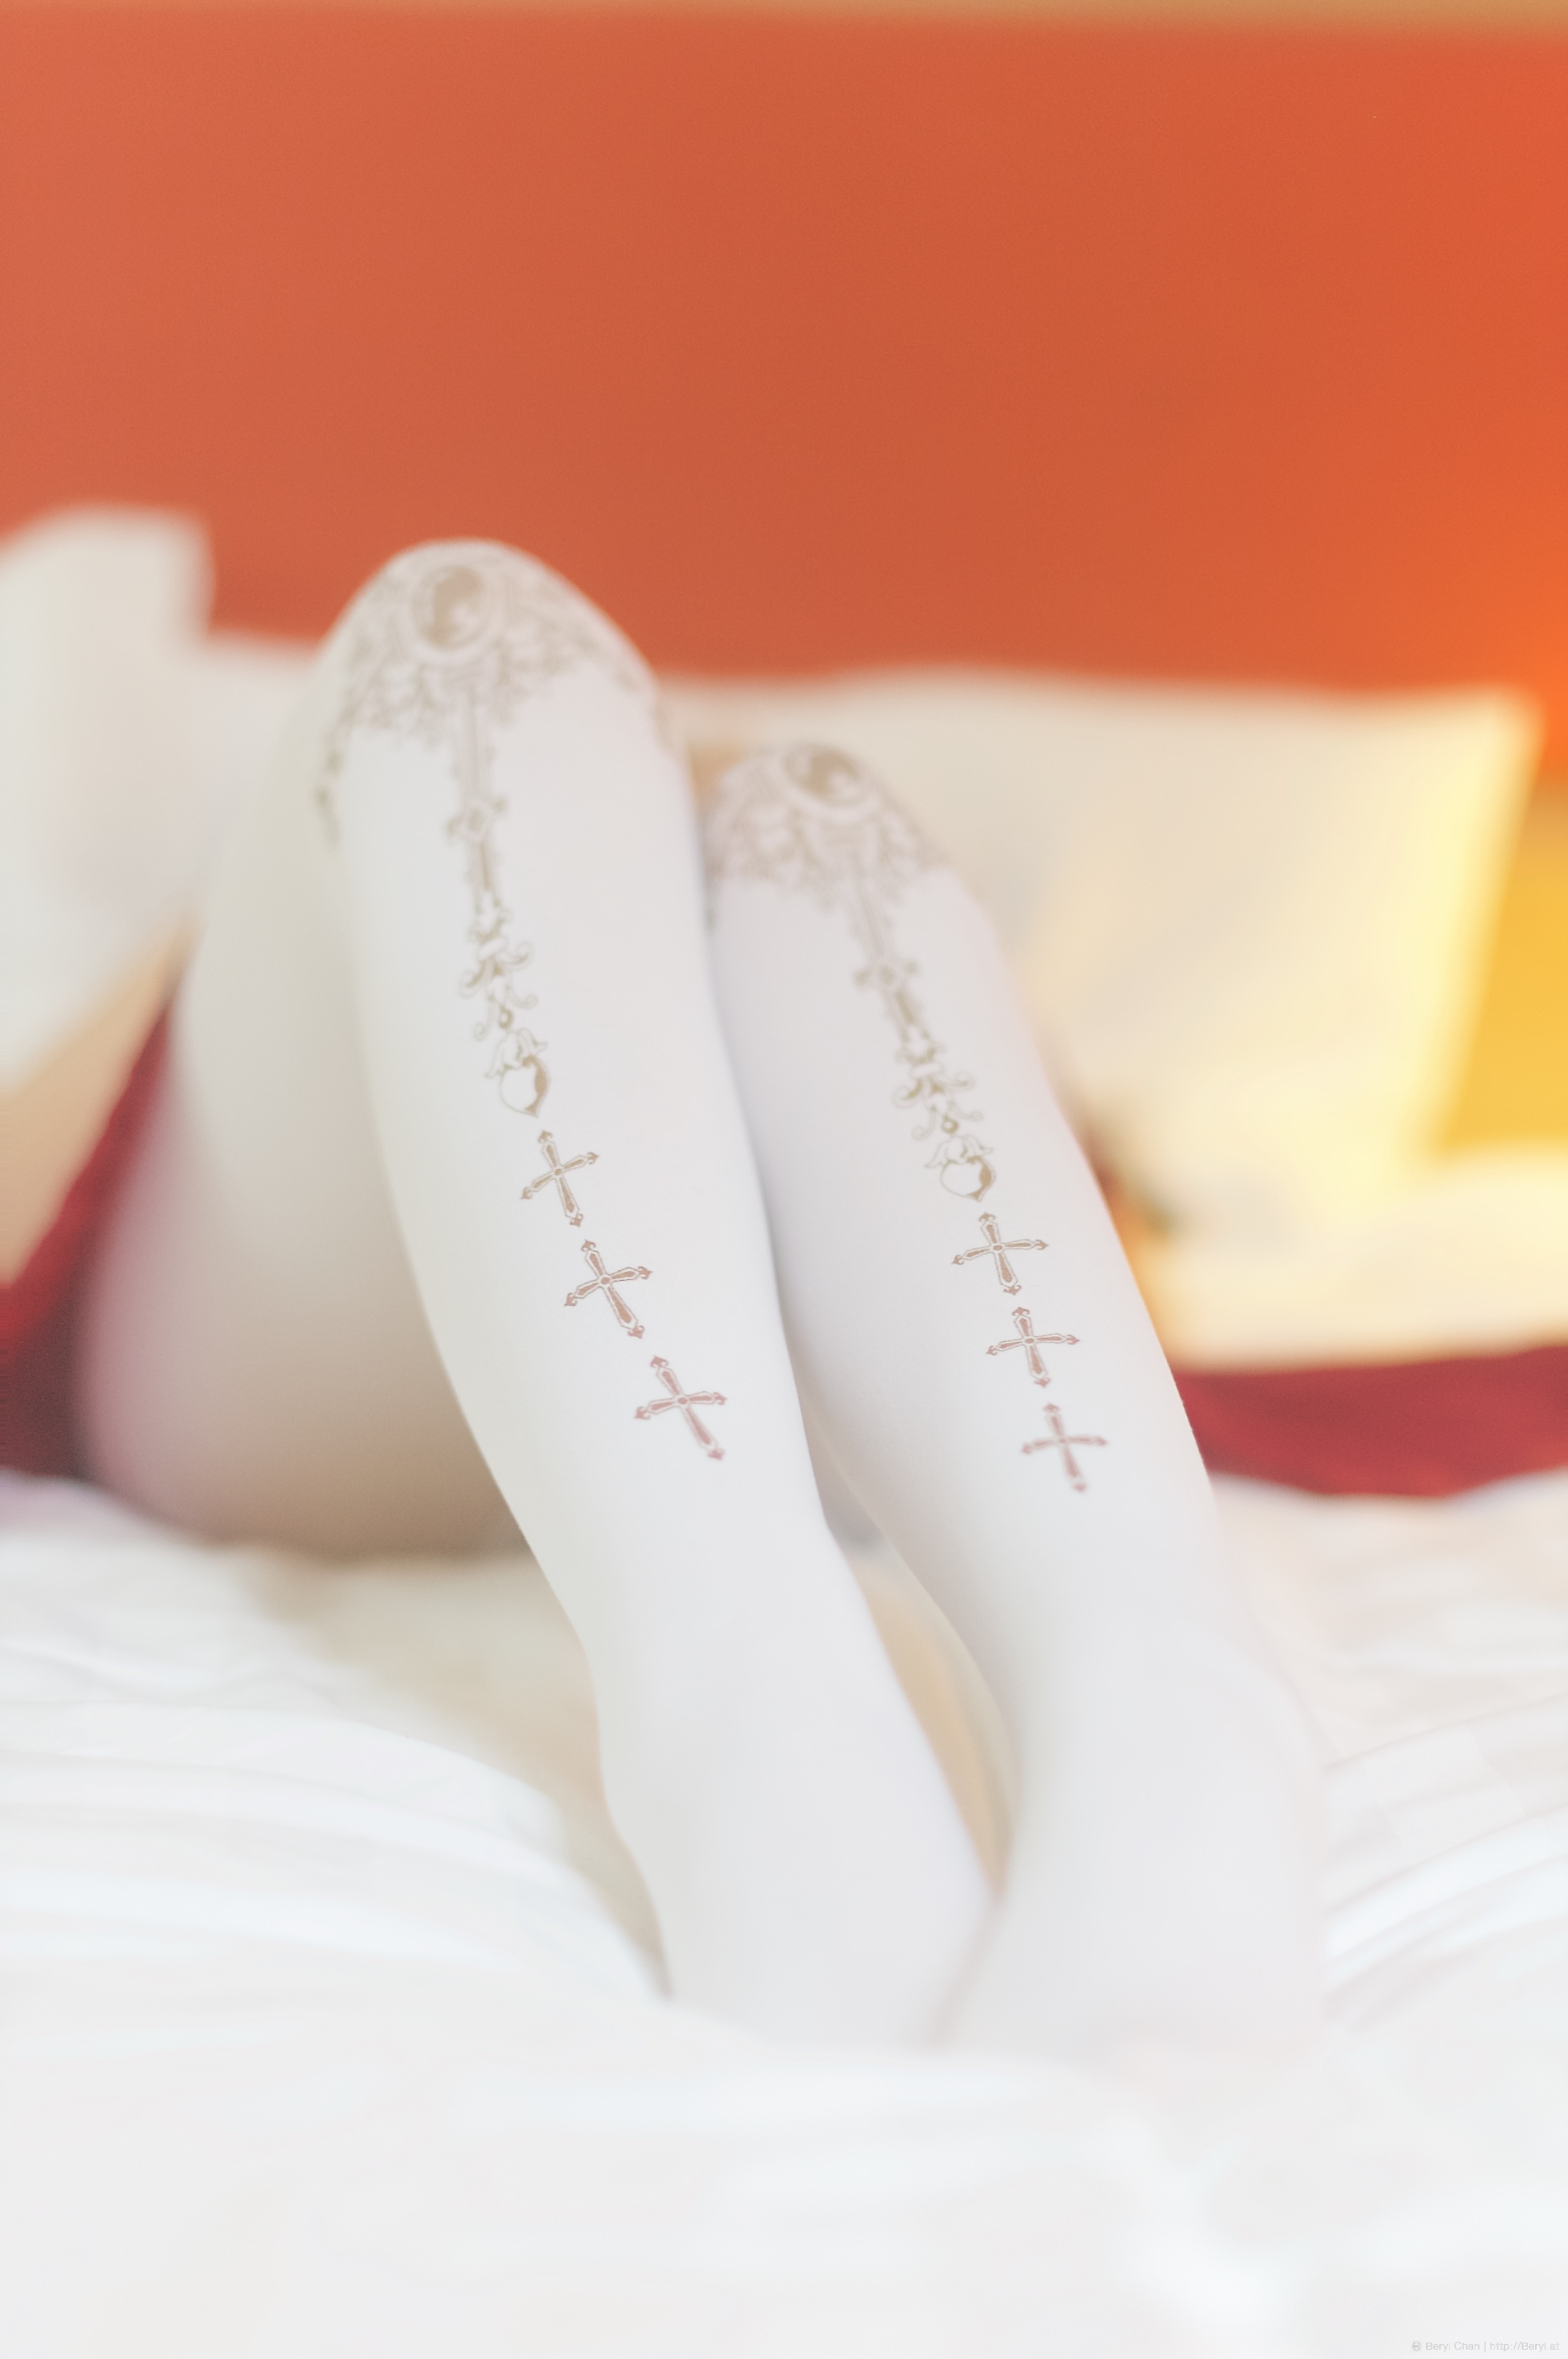
hand, girl, white, petal, feet, cute, leg, pattern, portrait, finger, food, foot, nikon, cross, closeup, baking, dessert, close up, human body, flash, 50mm, icing, bed, legs, skin, faceless, soft, skirt, organ, socks, pantyhose, afsnikkor50mmf14g, longsocks, schoolgirl, toe, nikond70, flavor, sense